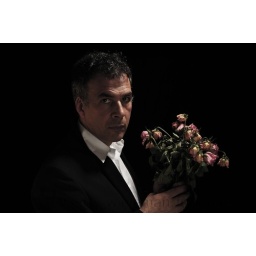
portrait of a man in black suit &amp;quot;Valentine&amp;quot; and white shirt bearing A bundle of faded roses